Mamluk Ali Nanautawi

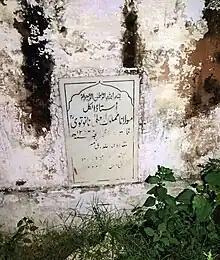
Gravestone of Nanautawi

Mamluk Ali Nanautawi (also written as Mamluk al-Ali Nanautawi) (1789 – 7 October 1851) was an Indian Sunni Muslim scholar who served as the head teacher of Arabic language at the Zakir Husain Delhi College. His notable students include Muhammad Qasim Nanautawi, Rashid Ahmad Gangohi and Muhammad Yaqub Nanautawi.